Maritime archaeology

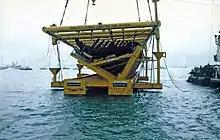
The final phases of the salvage of on October 11, 1982.

Maritime archaeology (also known as marine archaeology) is a discipline within archaeology as a whole that specifically studies human interaction with the sea, lakes and rivers through the study of associated physical remains, be they vessels, shore-side facilities, port-related structures, cargoes, human remains and submerged landscapes. A specialty within maritime archaeology is nautical archaeology, which studies ship construction and use.